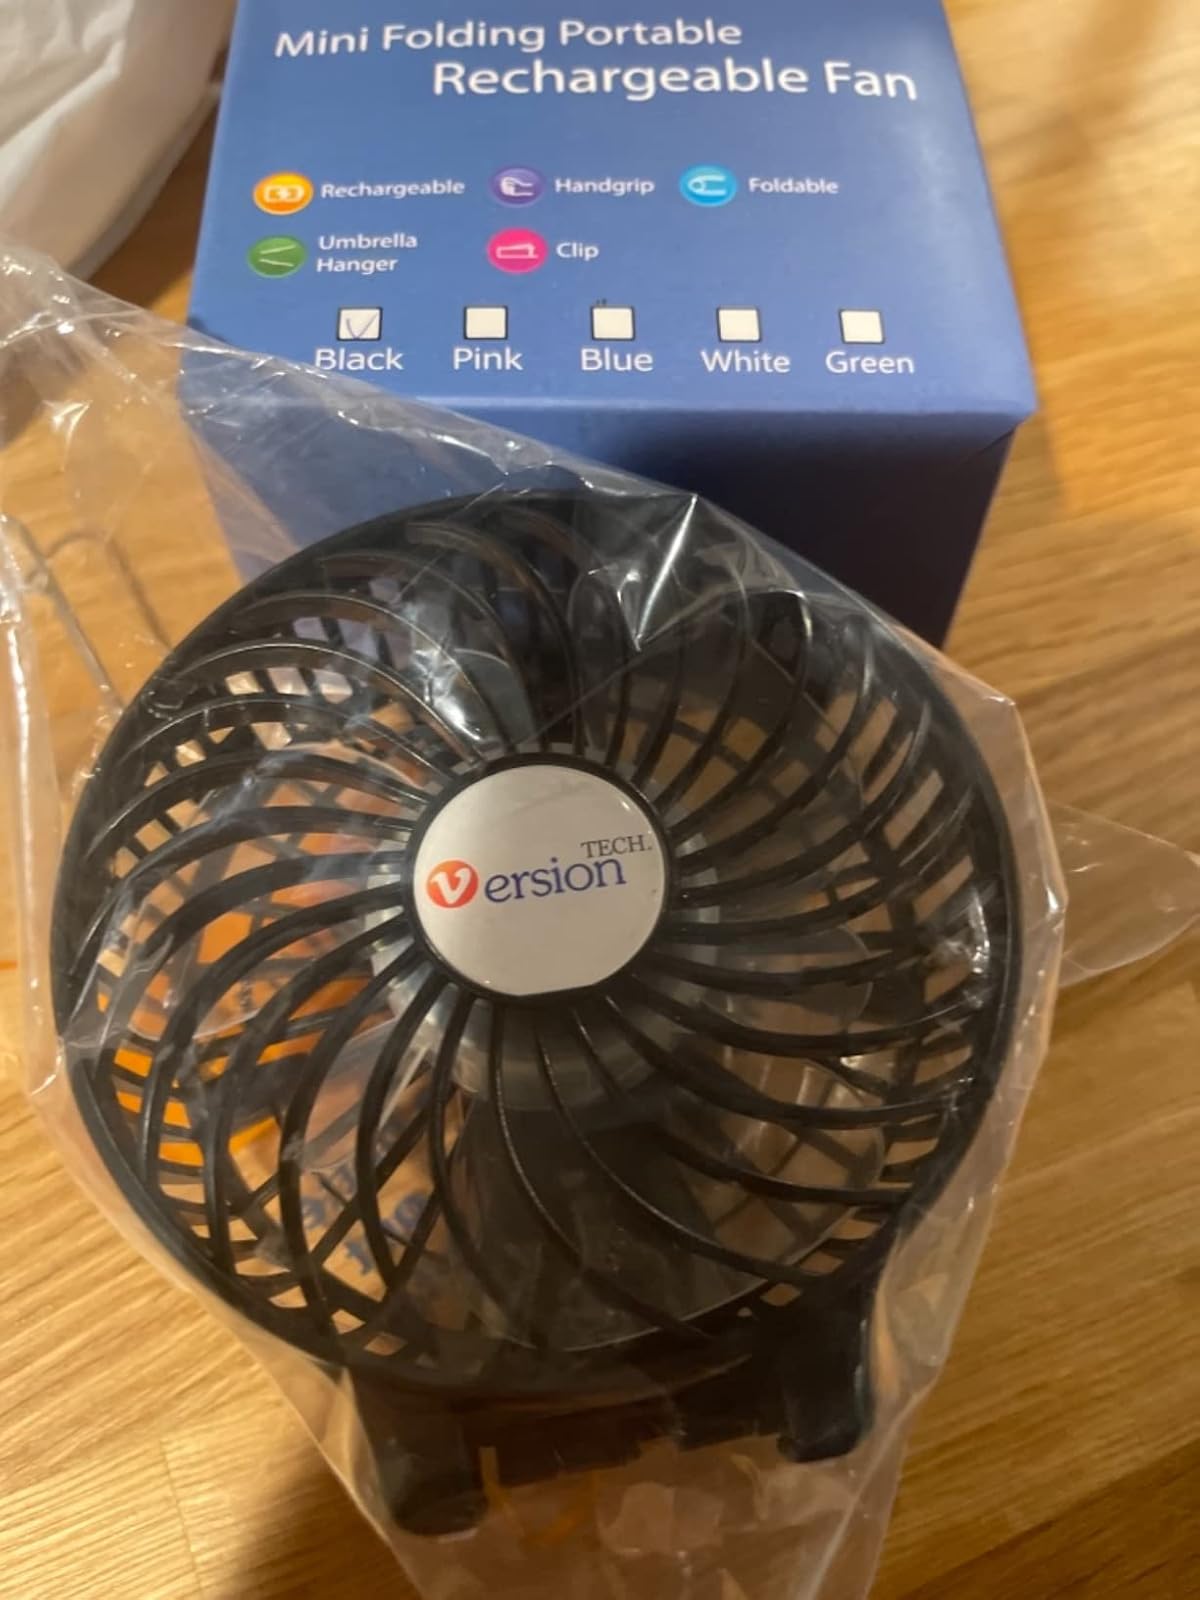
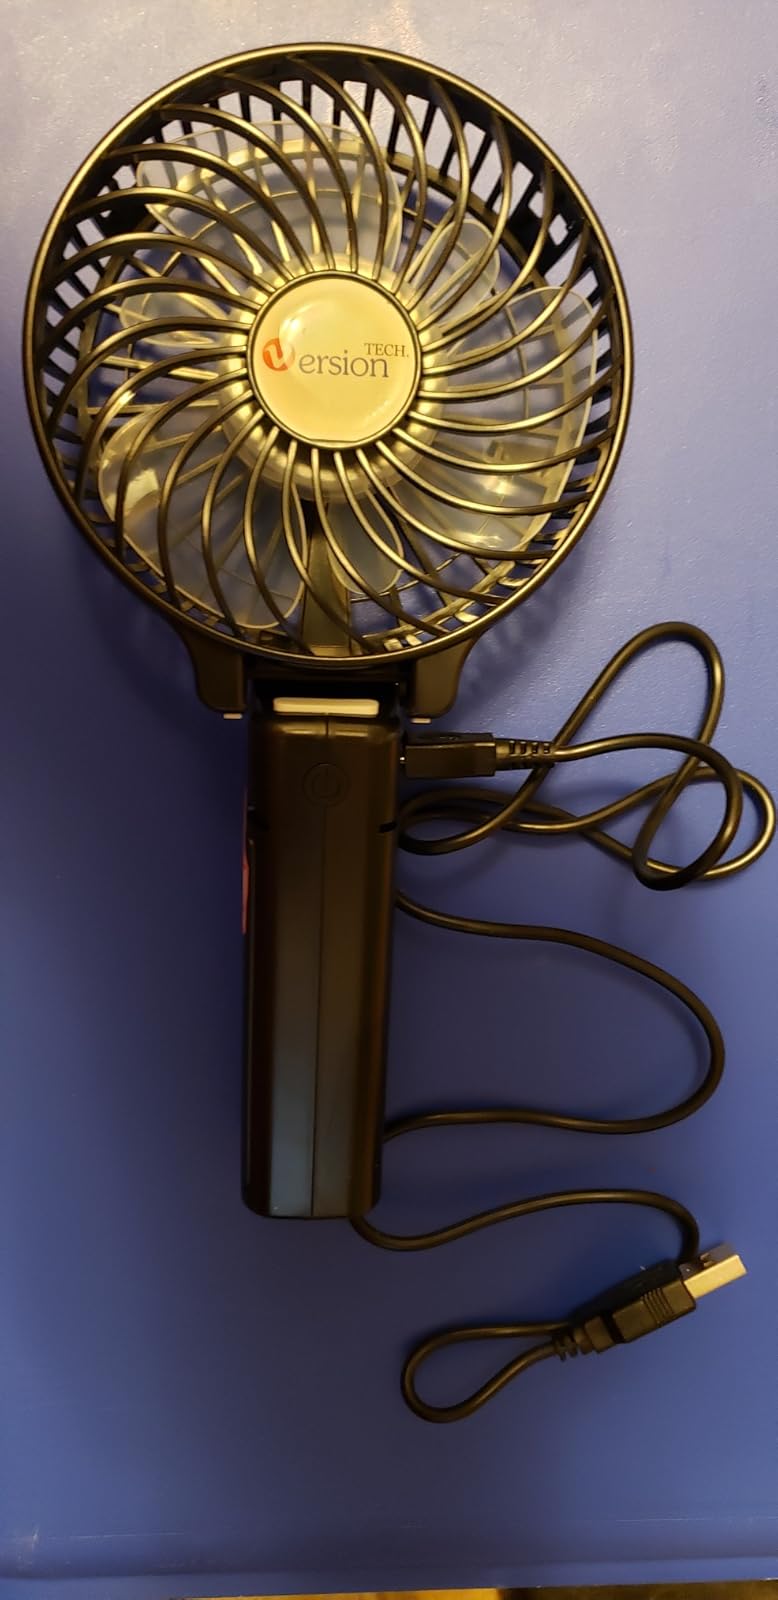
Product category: fan
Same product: yes